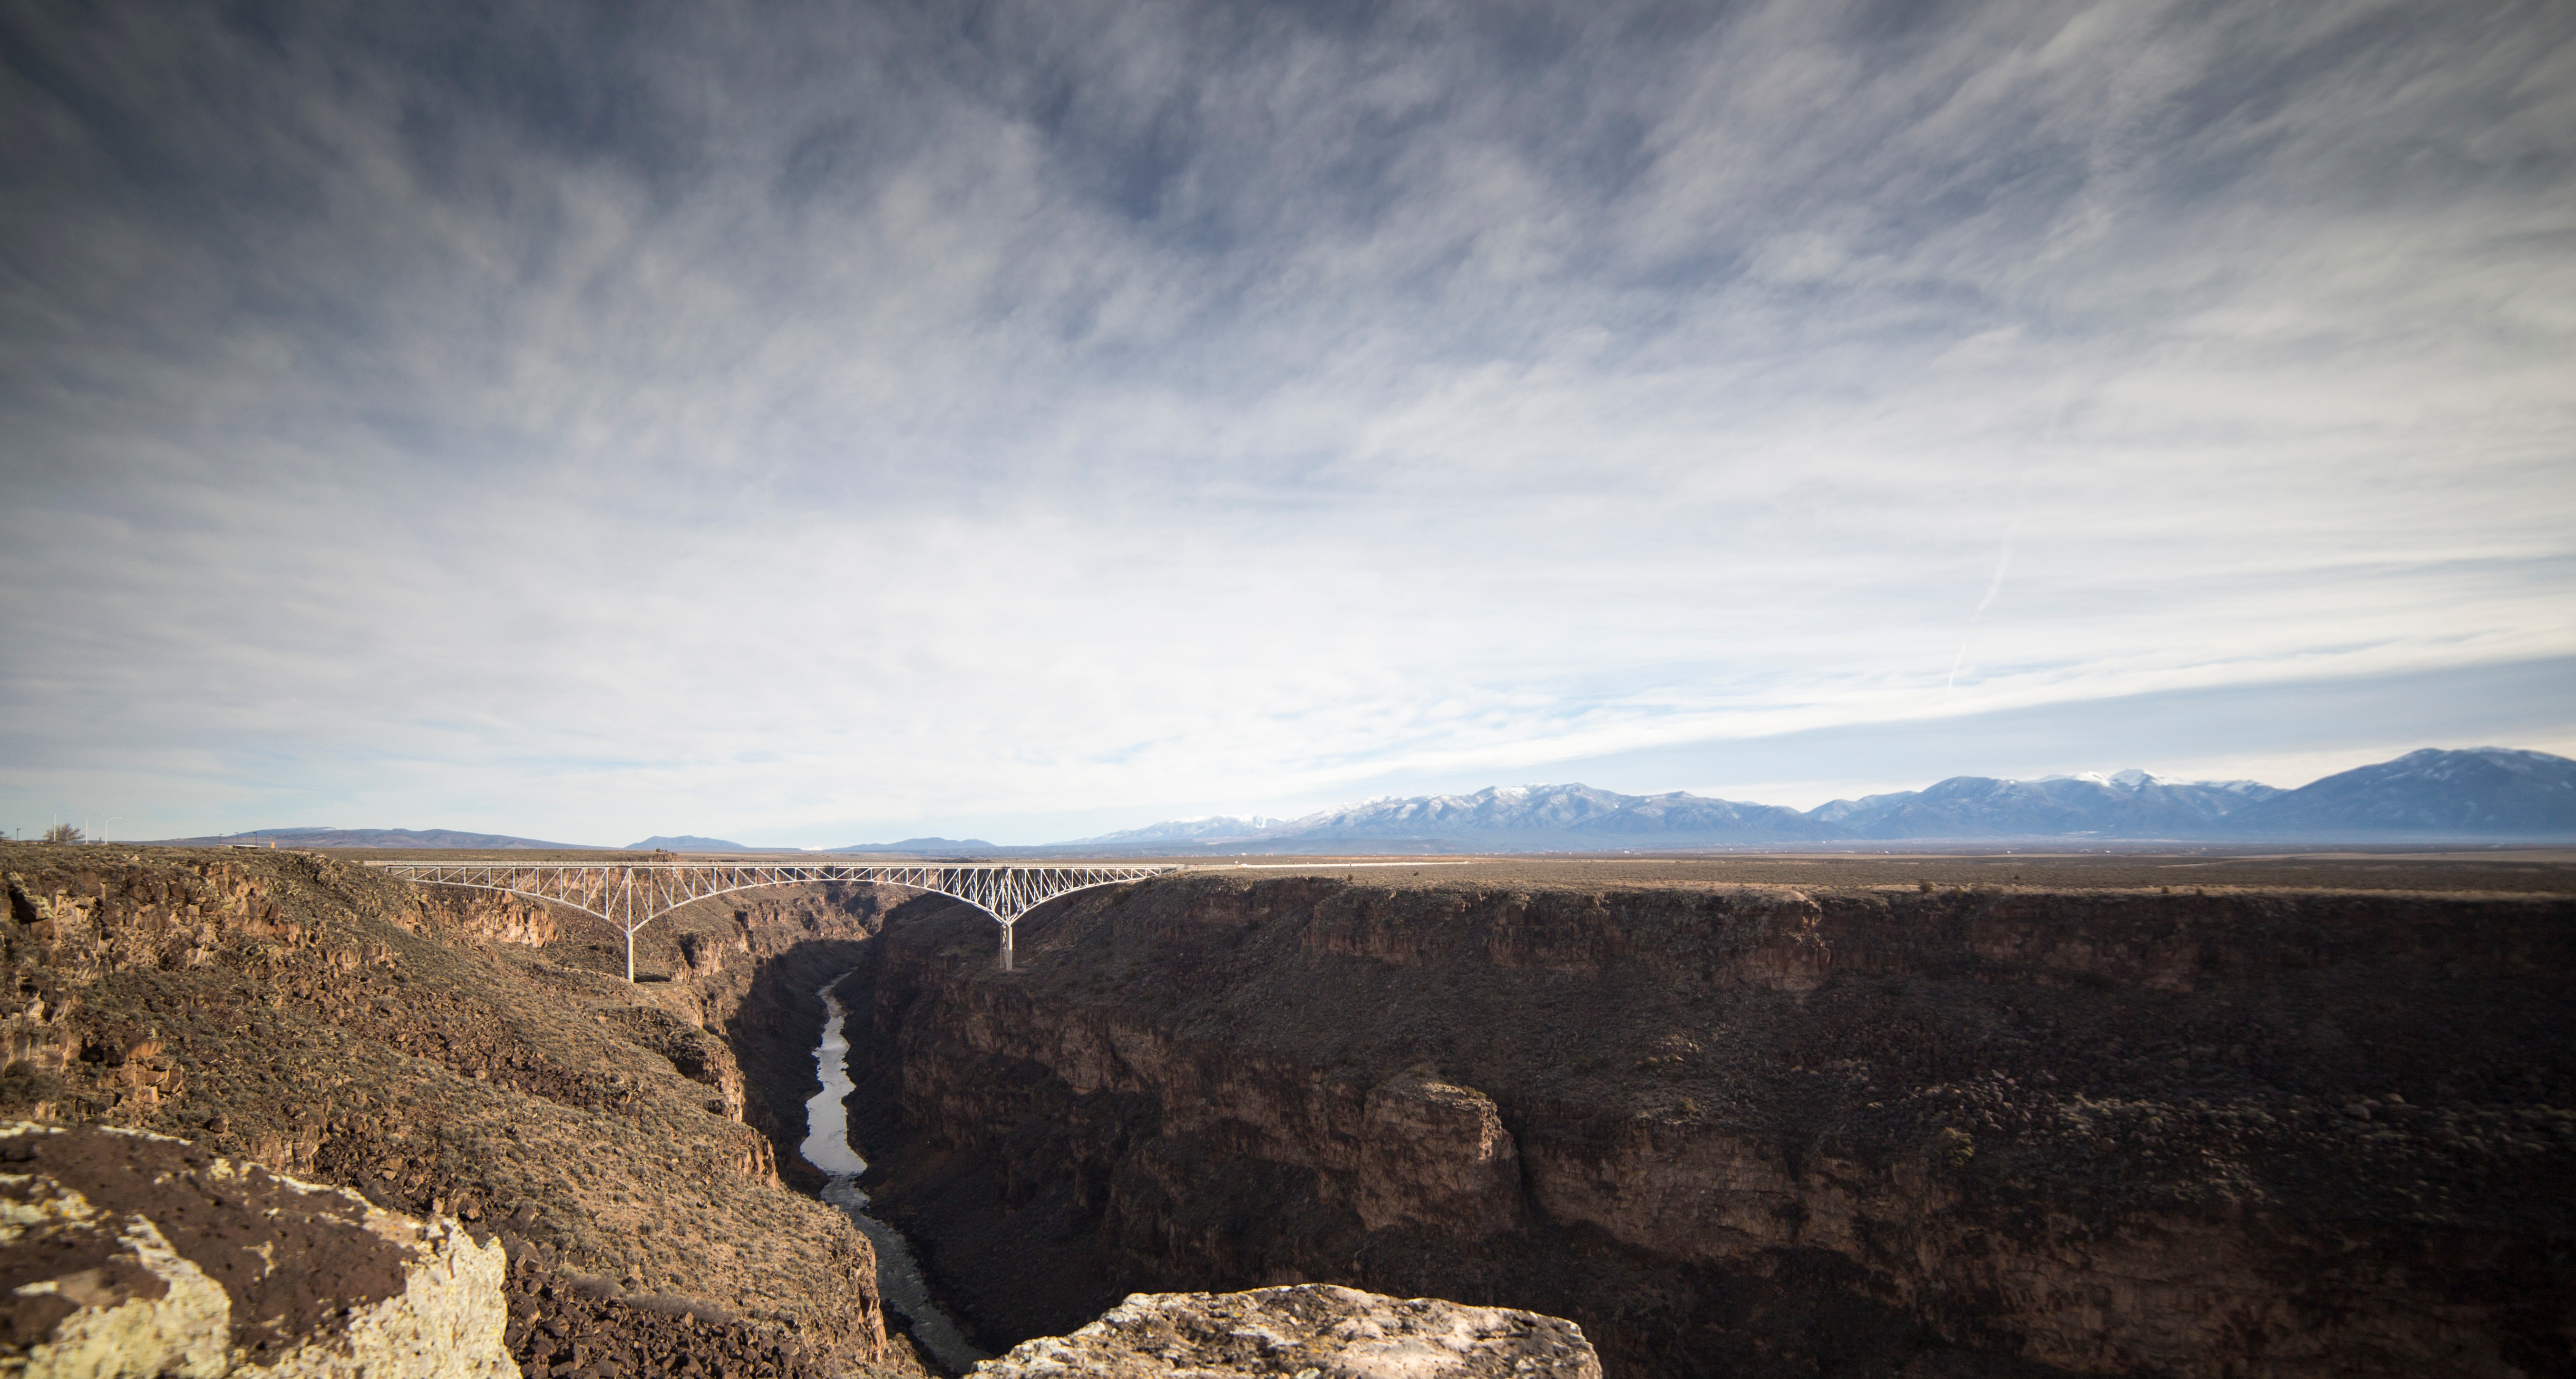
landscape, water, nature, rock, wilderness, mountain, cloud, sky, bridge, hill, crossing, view, river, valley, formation, cliff, stream, scenic, park, steep, canyon, terrain, outdoors, national, geology, badlands, walls, plateau, landform, geographical feature, mountainous landforms